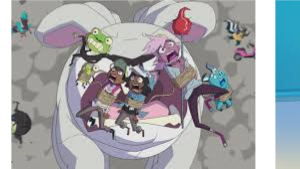
Portrait style: Cartoon Portrait